Road of Resistance

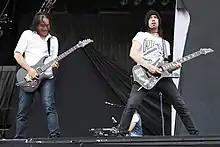
"Road of Resistance" includes guest appearances by DragonForce guitarists Herman Li and Sam Totman.

The song would be used to mark the beginning of the band's lore, Metal Resistance Episode III, at the concert held on November 8, 2014 at O2 Brixton Academy in London, which was also the final tour date for the band's Babymetal World Tour 2014.